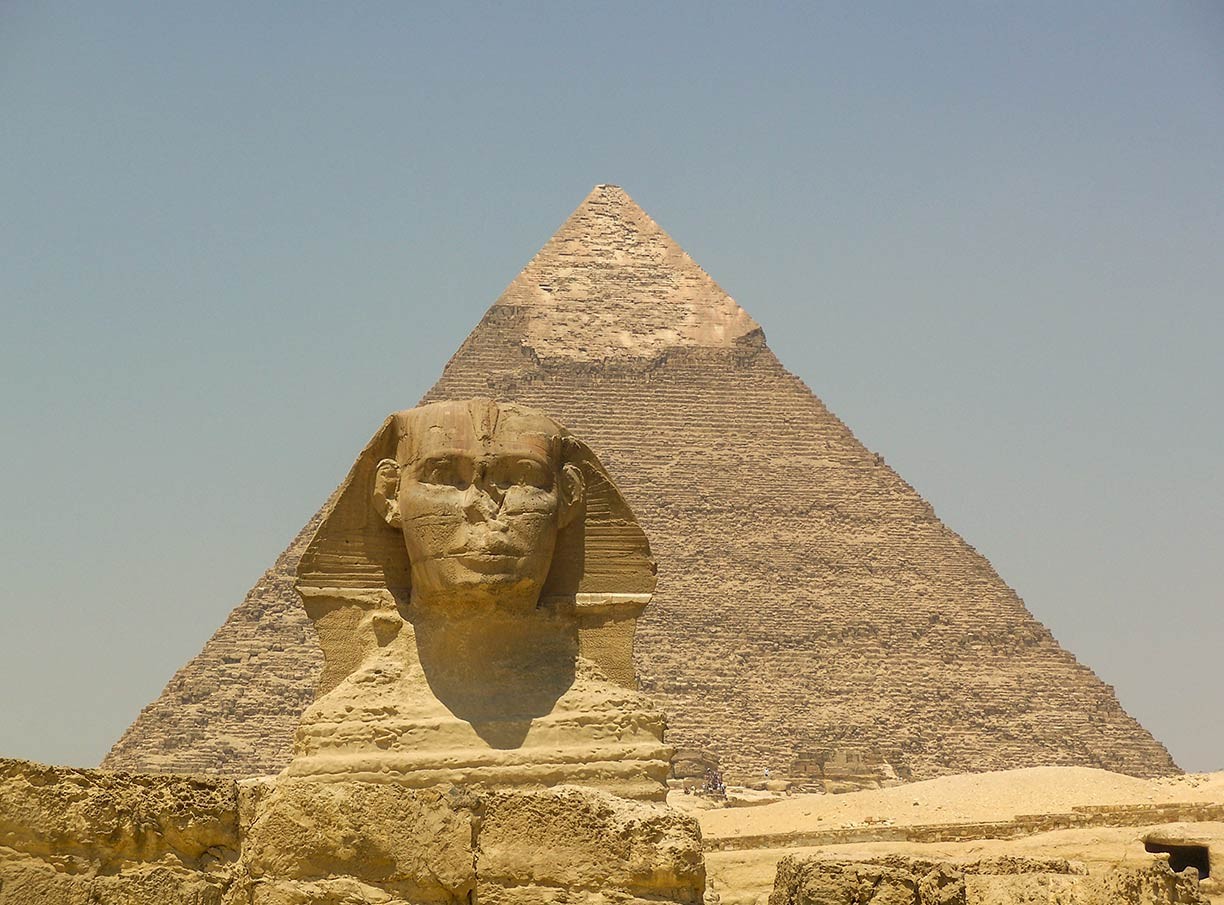
Landmark: Pyramids of Giza